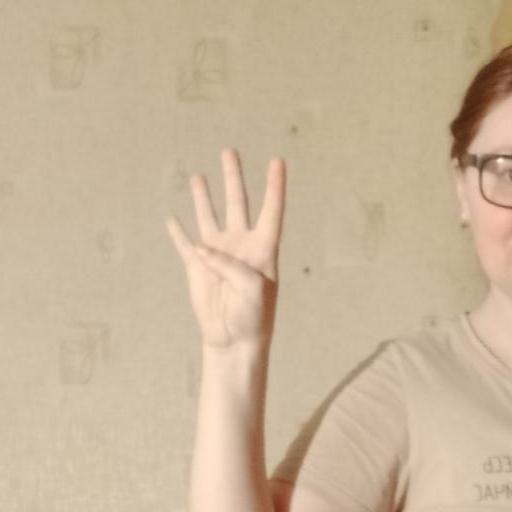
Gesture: four